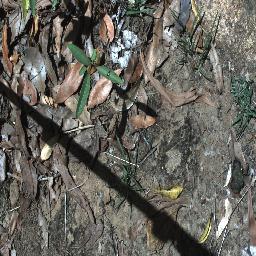
Label: rubber_vine